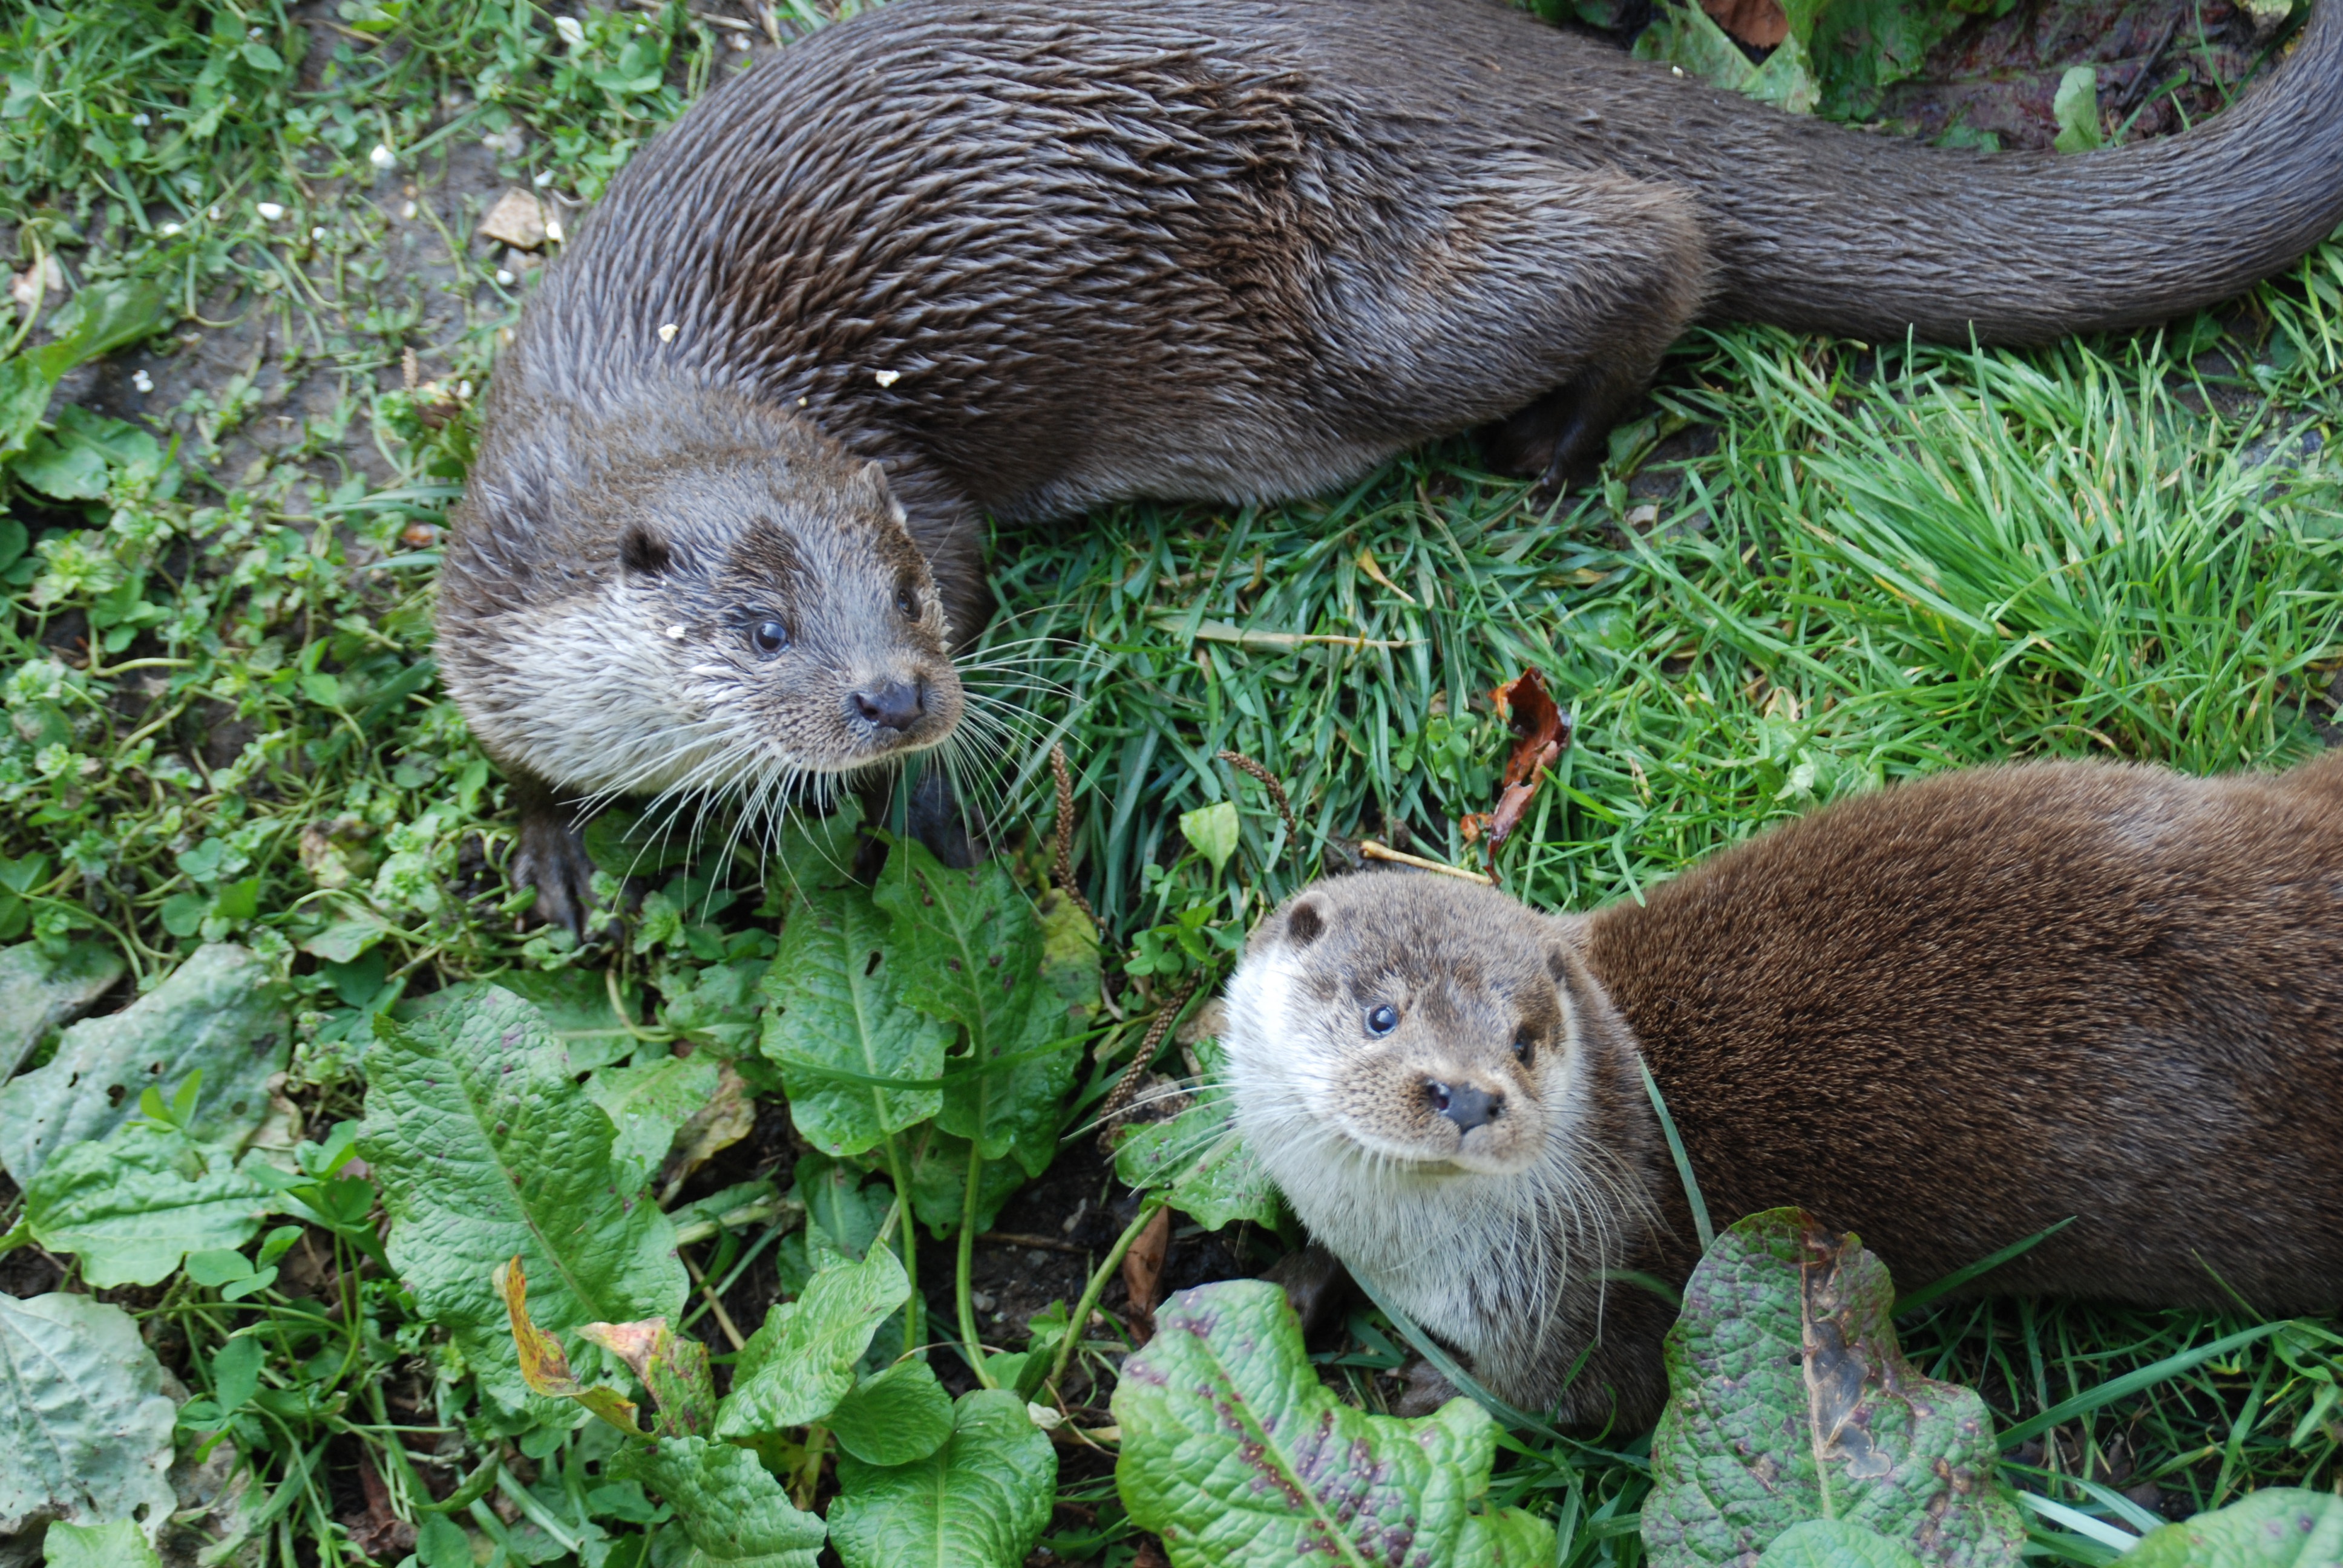
wildlife, mammal, fauna, animals, vertebrate, otter, mink, animal park, mustelidae, polecat, otters